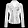
Label: Coat